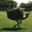
Label: bird